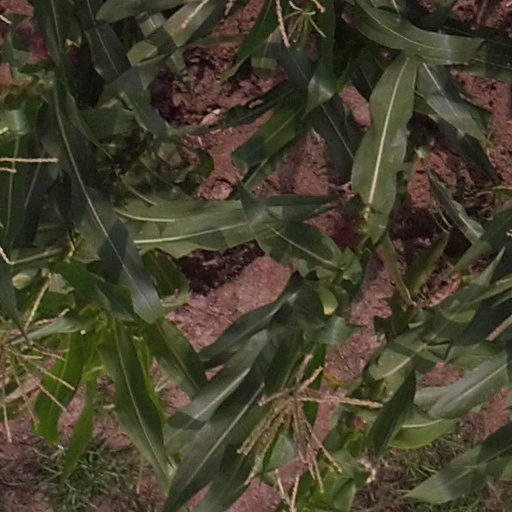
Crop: maize; corn